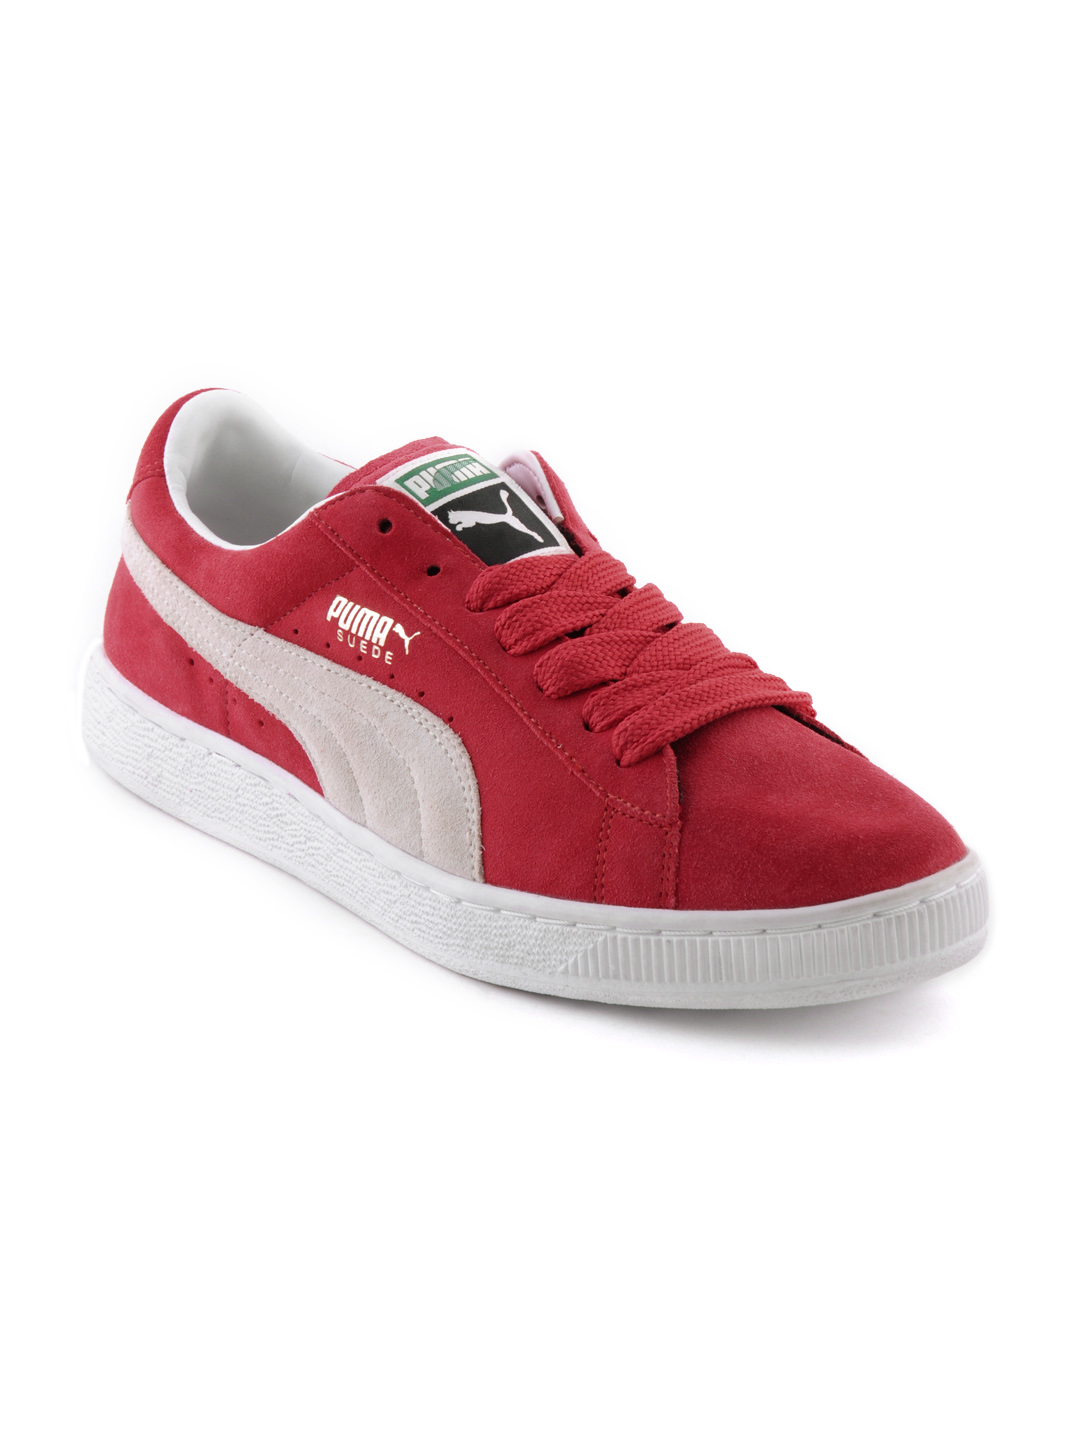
Puma Men Suede Archive Red Casual Shoes
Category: Footwear / Shoes / Casual Shoes
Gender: Men
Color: Red
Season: Fall 2011
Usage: Casual